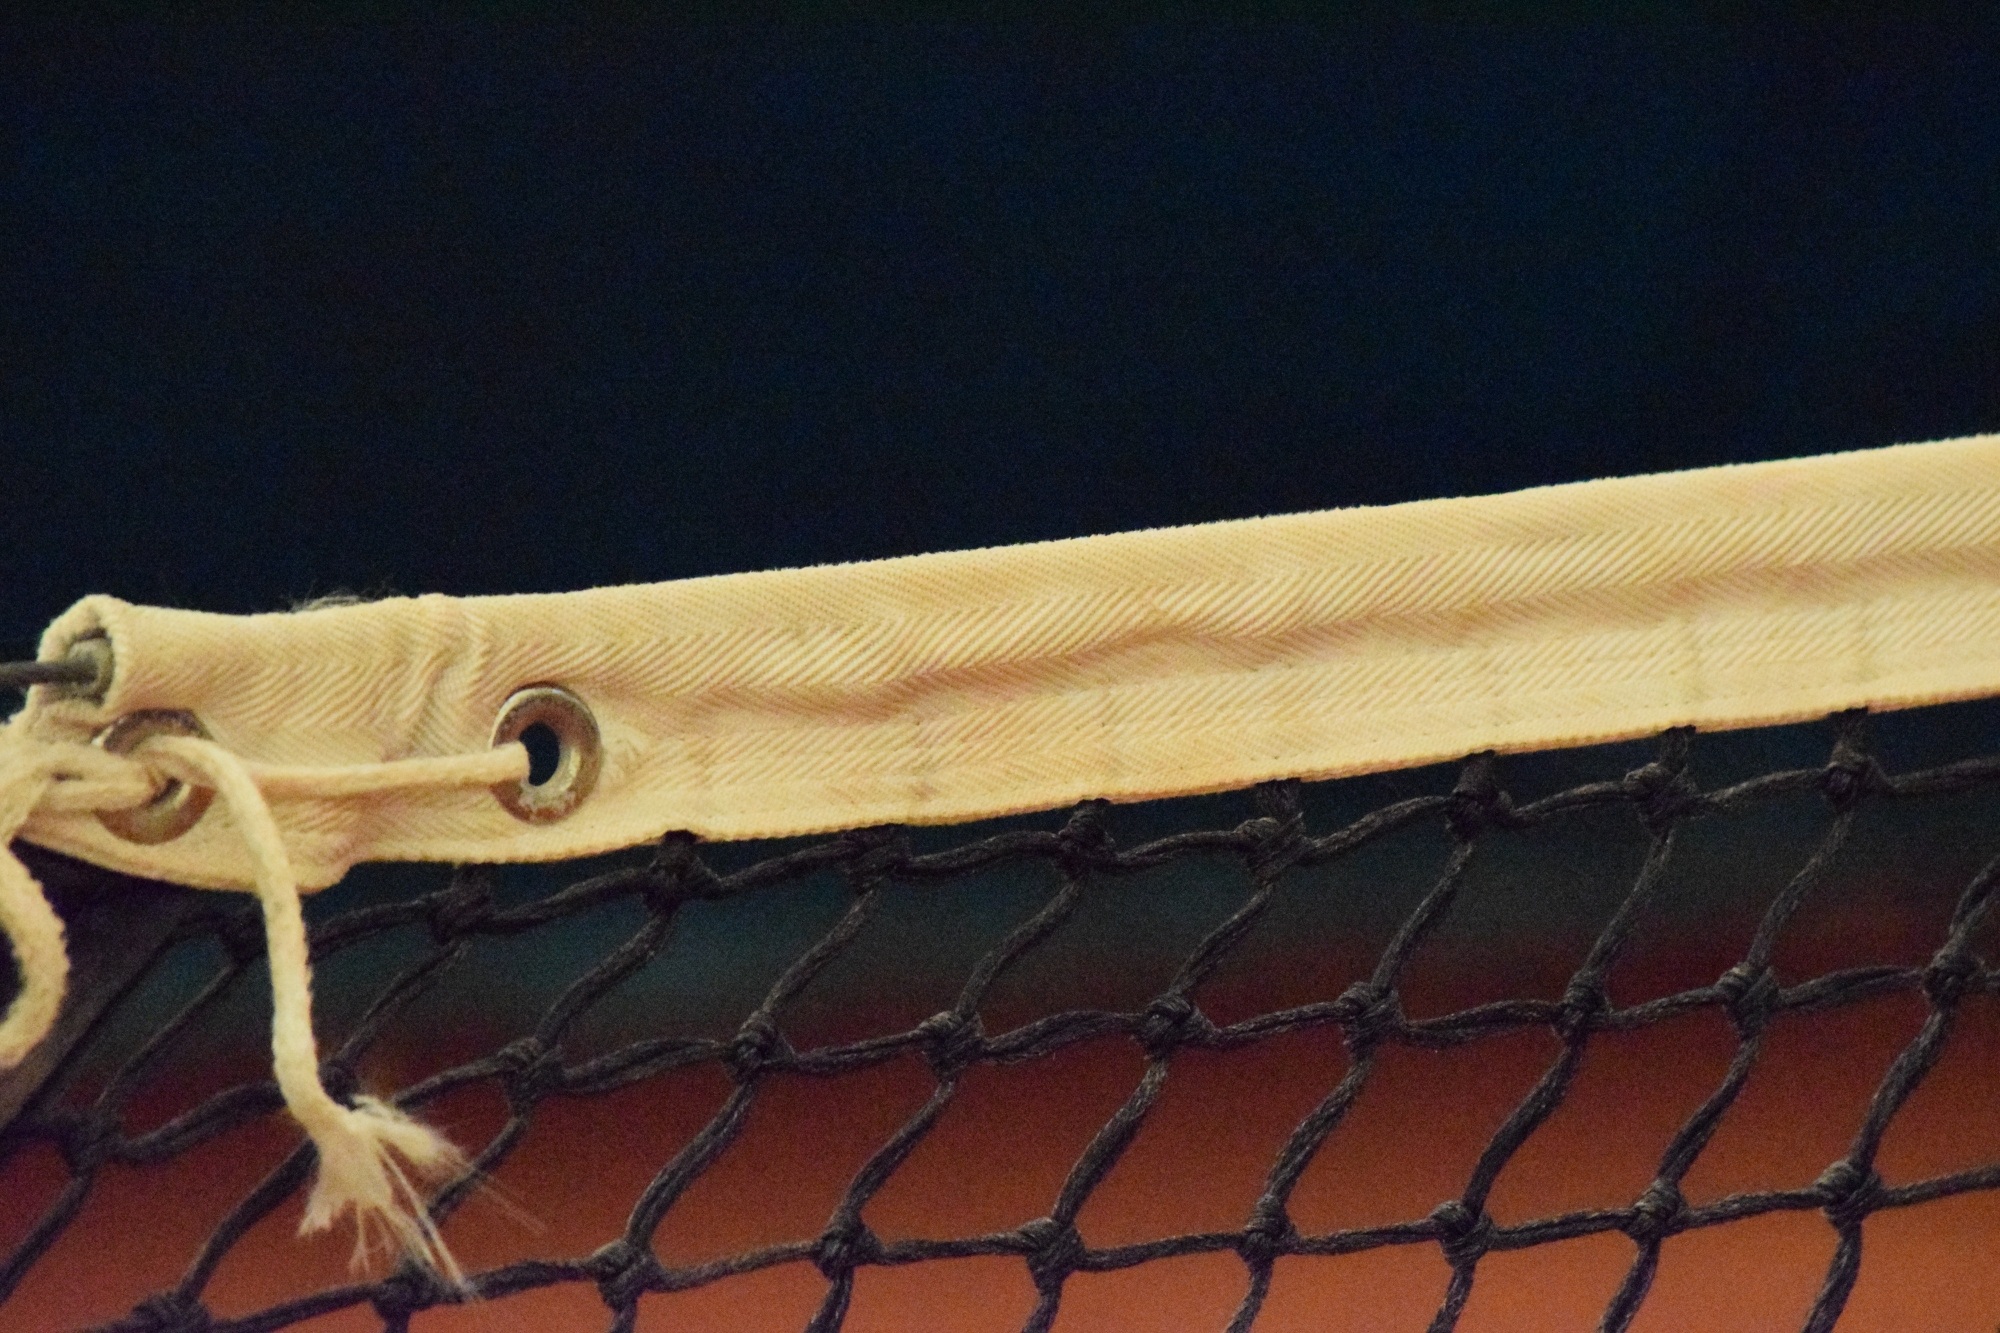
wing, wood, weapon, tennis court, tennis, sports, network